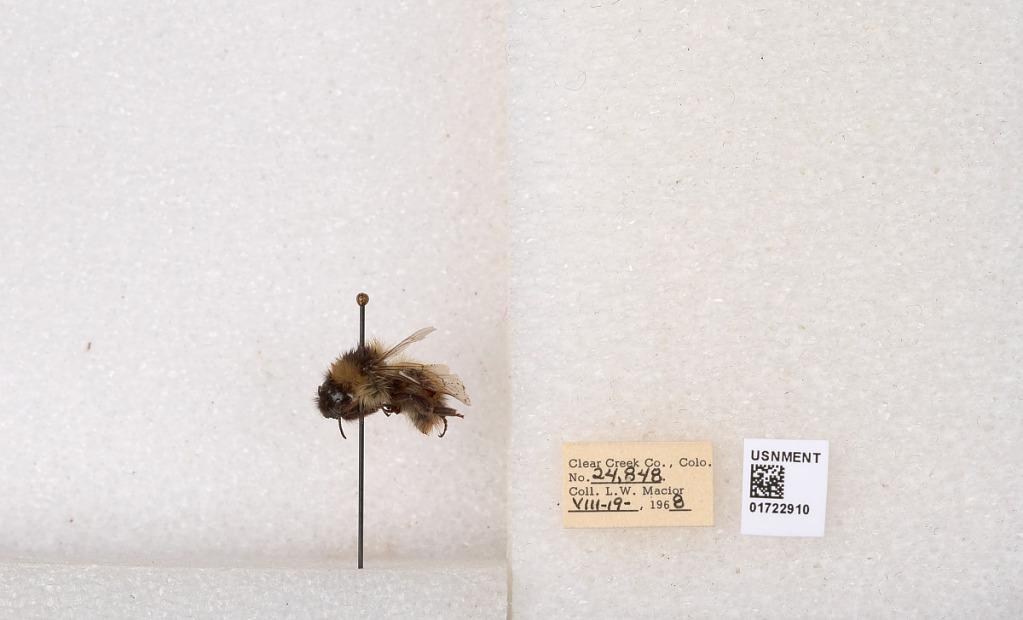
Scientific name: Bombus kirbyellus
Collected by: L. Macior
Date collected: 1968-8-19
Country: United States
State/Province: Colorado
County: Clear Creek
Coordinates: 39.6891, -105.644